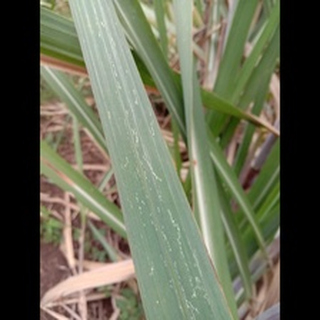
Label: sugarcane_mosaic